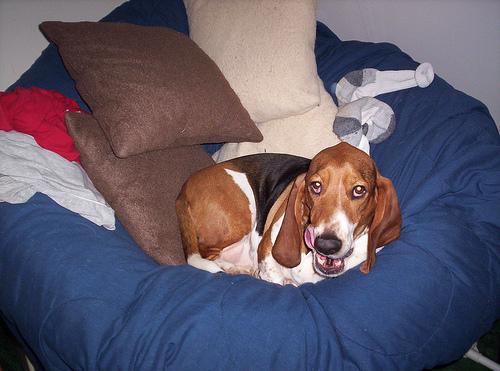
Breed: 241-n000100-basset